Freddy Maertens

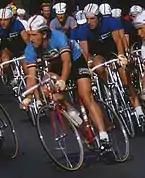
Maertens in the 1974 world championship

Maertens rode his first race at Westhoek when he was 14, in 1966. The field included riders of 17 and 18, including some from France. The race was open to riders who did not have a licence from the Belgian federation, the BWB. He had trouble riding in a group. His second race went better. Among the riders he beat was Michel Pollentier, later a friend and a team colleague as a professional.